Grenoble-Bastille cable car

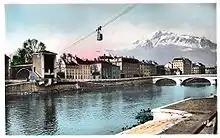
Lower station in 1934.

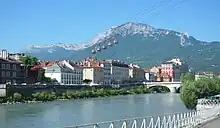
Lower station today.

The architect, Jean Benoit, designed the stations. The work was entrusted to the Franco-German consortium Bleichert, Neyret-Beylié, Para and Milliat. The choice of the location for the upper station was not a problem; it had to be close to the barracks of the dungeon, which was transformed into a restaurant. The site of the lower station was between the ' and the '. It was finally decided that the lower station would be placed near the ', on the banks of the Isère. Its architectural design took elements of the ' on the opposite bank, and a covered bridge was constructed across the road. In 1959, a circular extension was added to the lower station, and was used as a waiting room with a capacity of one hundred people.